Smyth Report

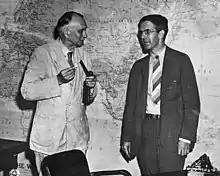
Richard Tolman (left) and Henry D. Smyth (right)

Smyth possessed security clearances necessary to visit project sites, access documents and to discuss the work with the research personnel. Groves approved Smyth's request to hire another Princeton physicist, Lincoln G. Smith, as a research assistant. A letter to the Manhattan Project's senior managers, Kenneth Nichols, Robert Oppenheimer, Ernest Lawrence, Harold Urey, and Franklin Matthias, explained: